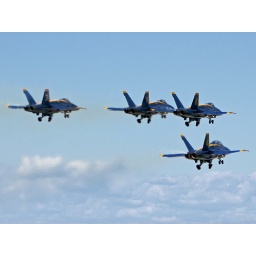
Boss leads his charges into the blue sky above Burke Lakefront Airport.